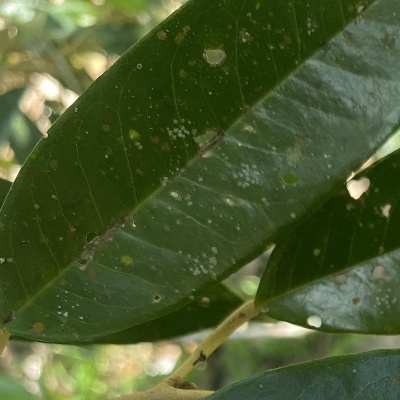
Label: Leaf_Algal